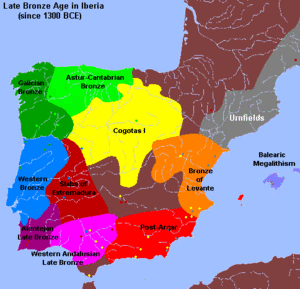
Cataloniens historie / Den ældste historie
Urnegravskulturen på Pyrenæiske halvø under bronzealderen, cirka 1300 f.Kr.
Cataloniens historie strækker sig fra den tid, hvor det landområde, der nu udgør Catalonien, først blev beboet og til nutiden. Området har siden middelalderen været befolket af mennesker, som overvejende har talt et latin, som frem til 800-tallet udviklede sig til det catalanske sprog. Området har tillige gennem tiderne spillet en stor rolle for samfærdsel mellem det vestlige og det sydvestlige Europa samt et opmarchområde for erobring af den iberiske halvø.